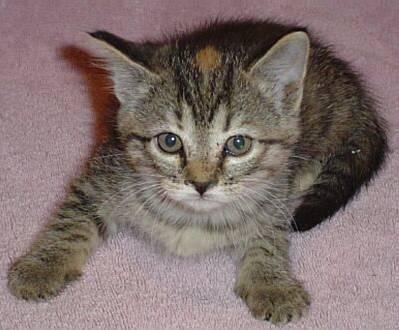
cat